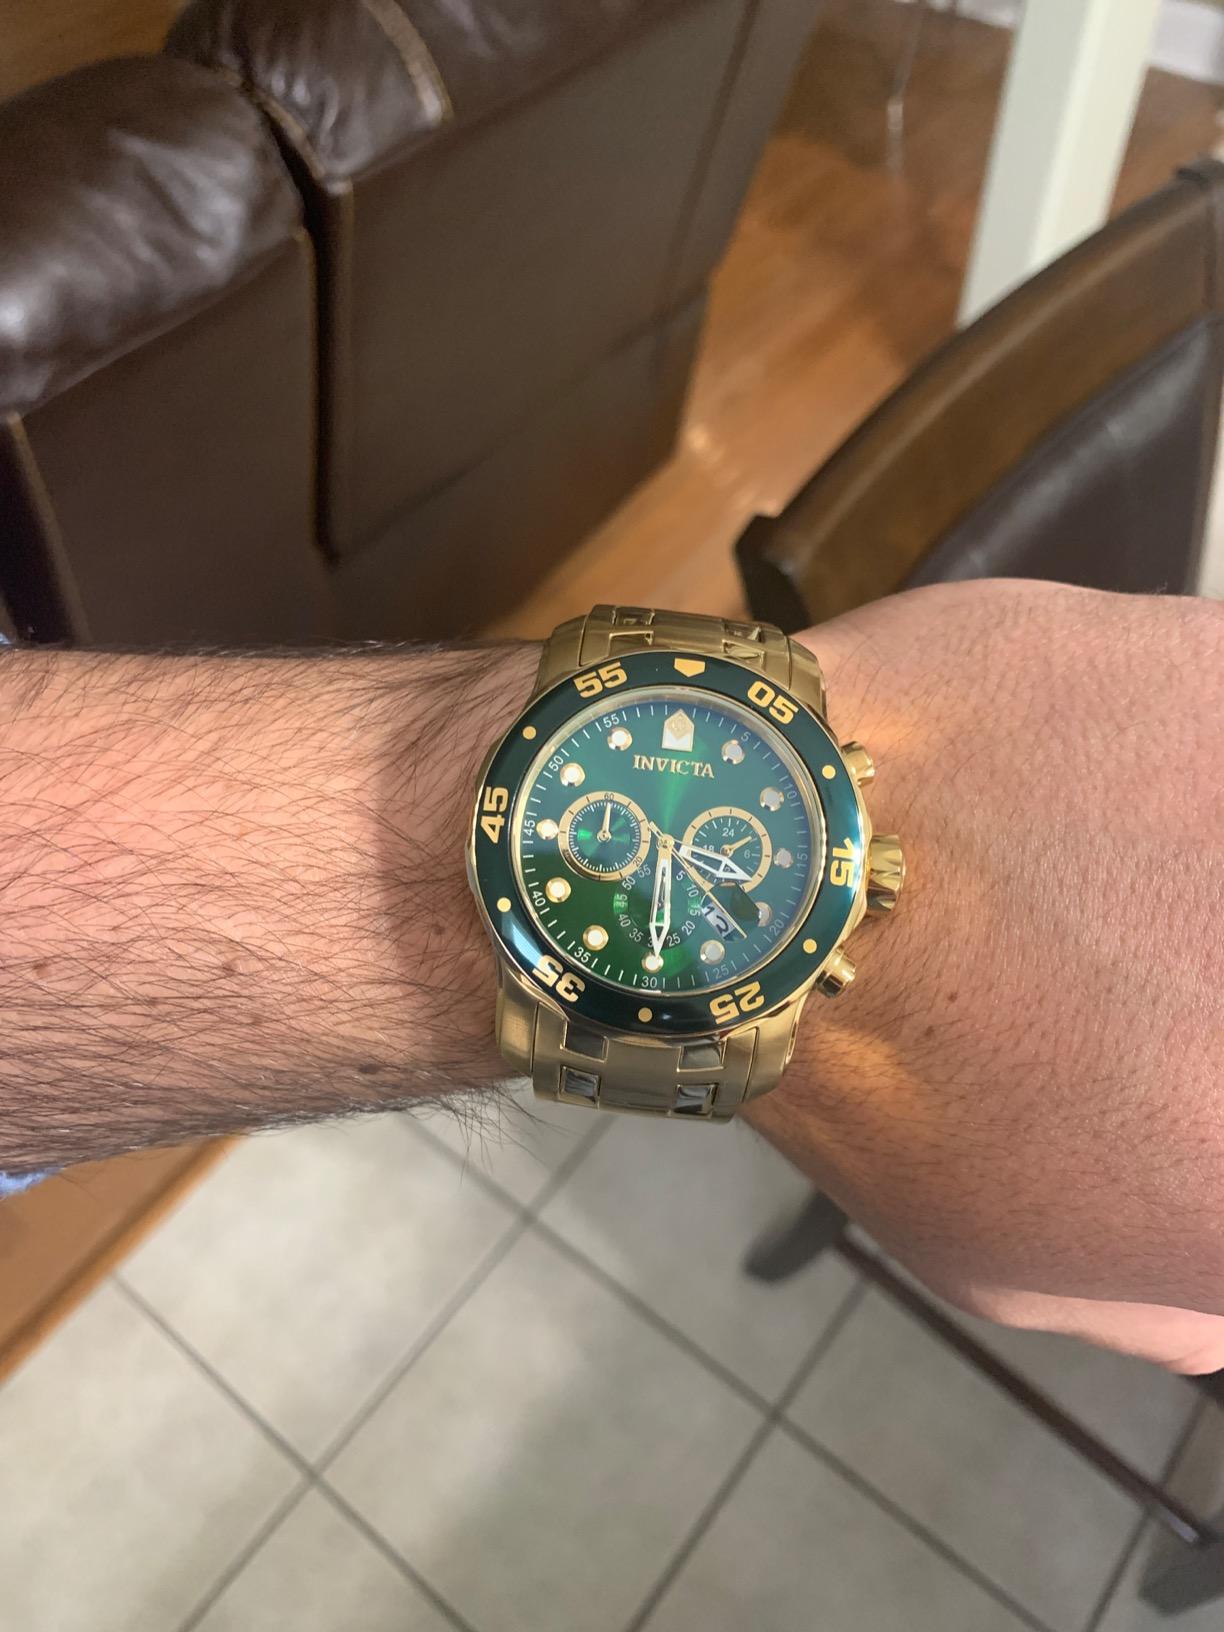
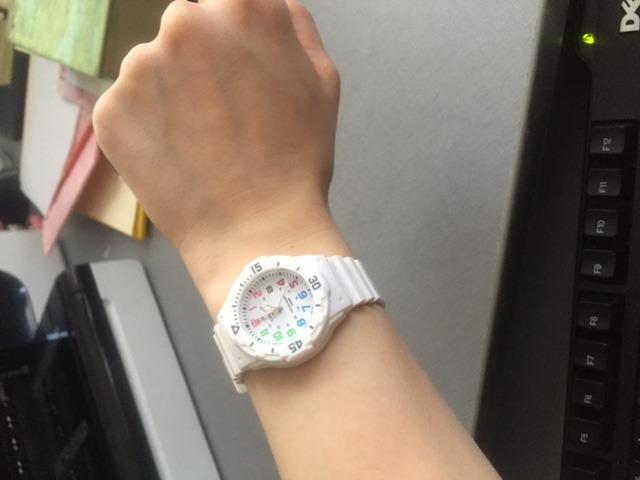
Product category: accessories_watch
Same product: no